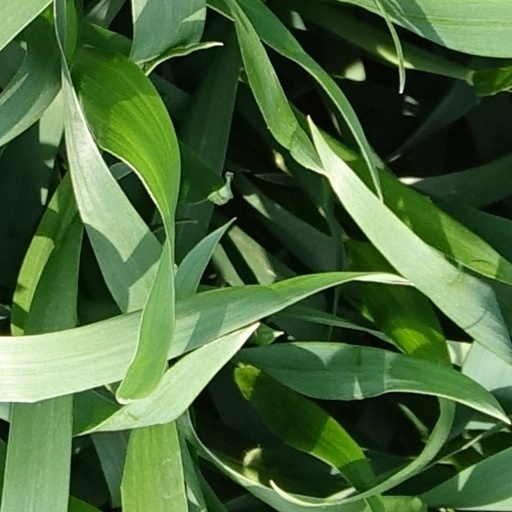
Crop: wheat